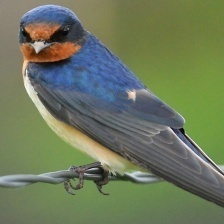
Species: BARN SWALLOW
Scientific name: HIRUNDO RUSTICA